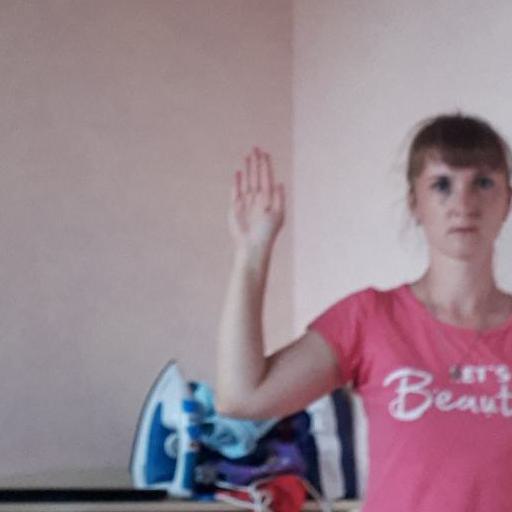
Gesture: stop